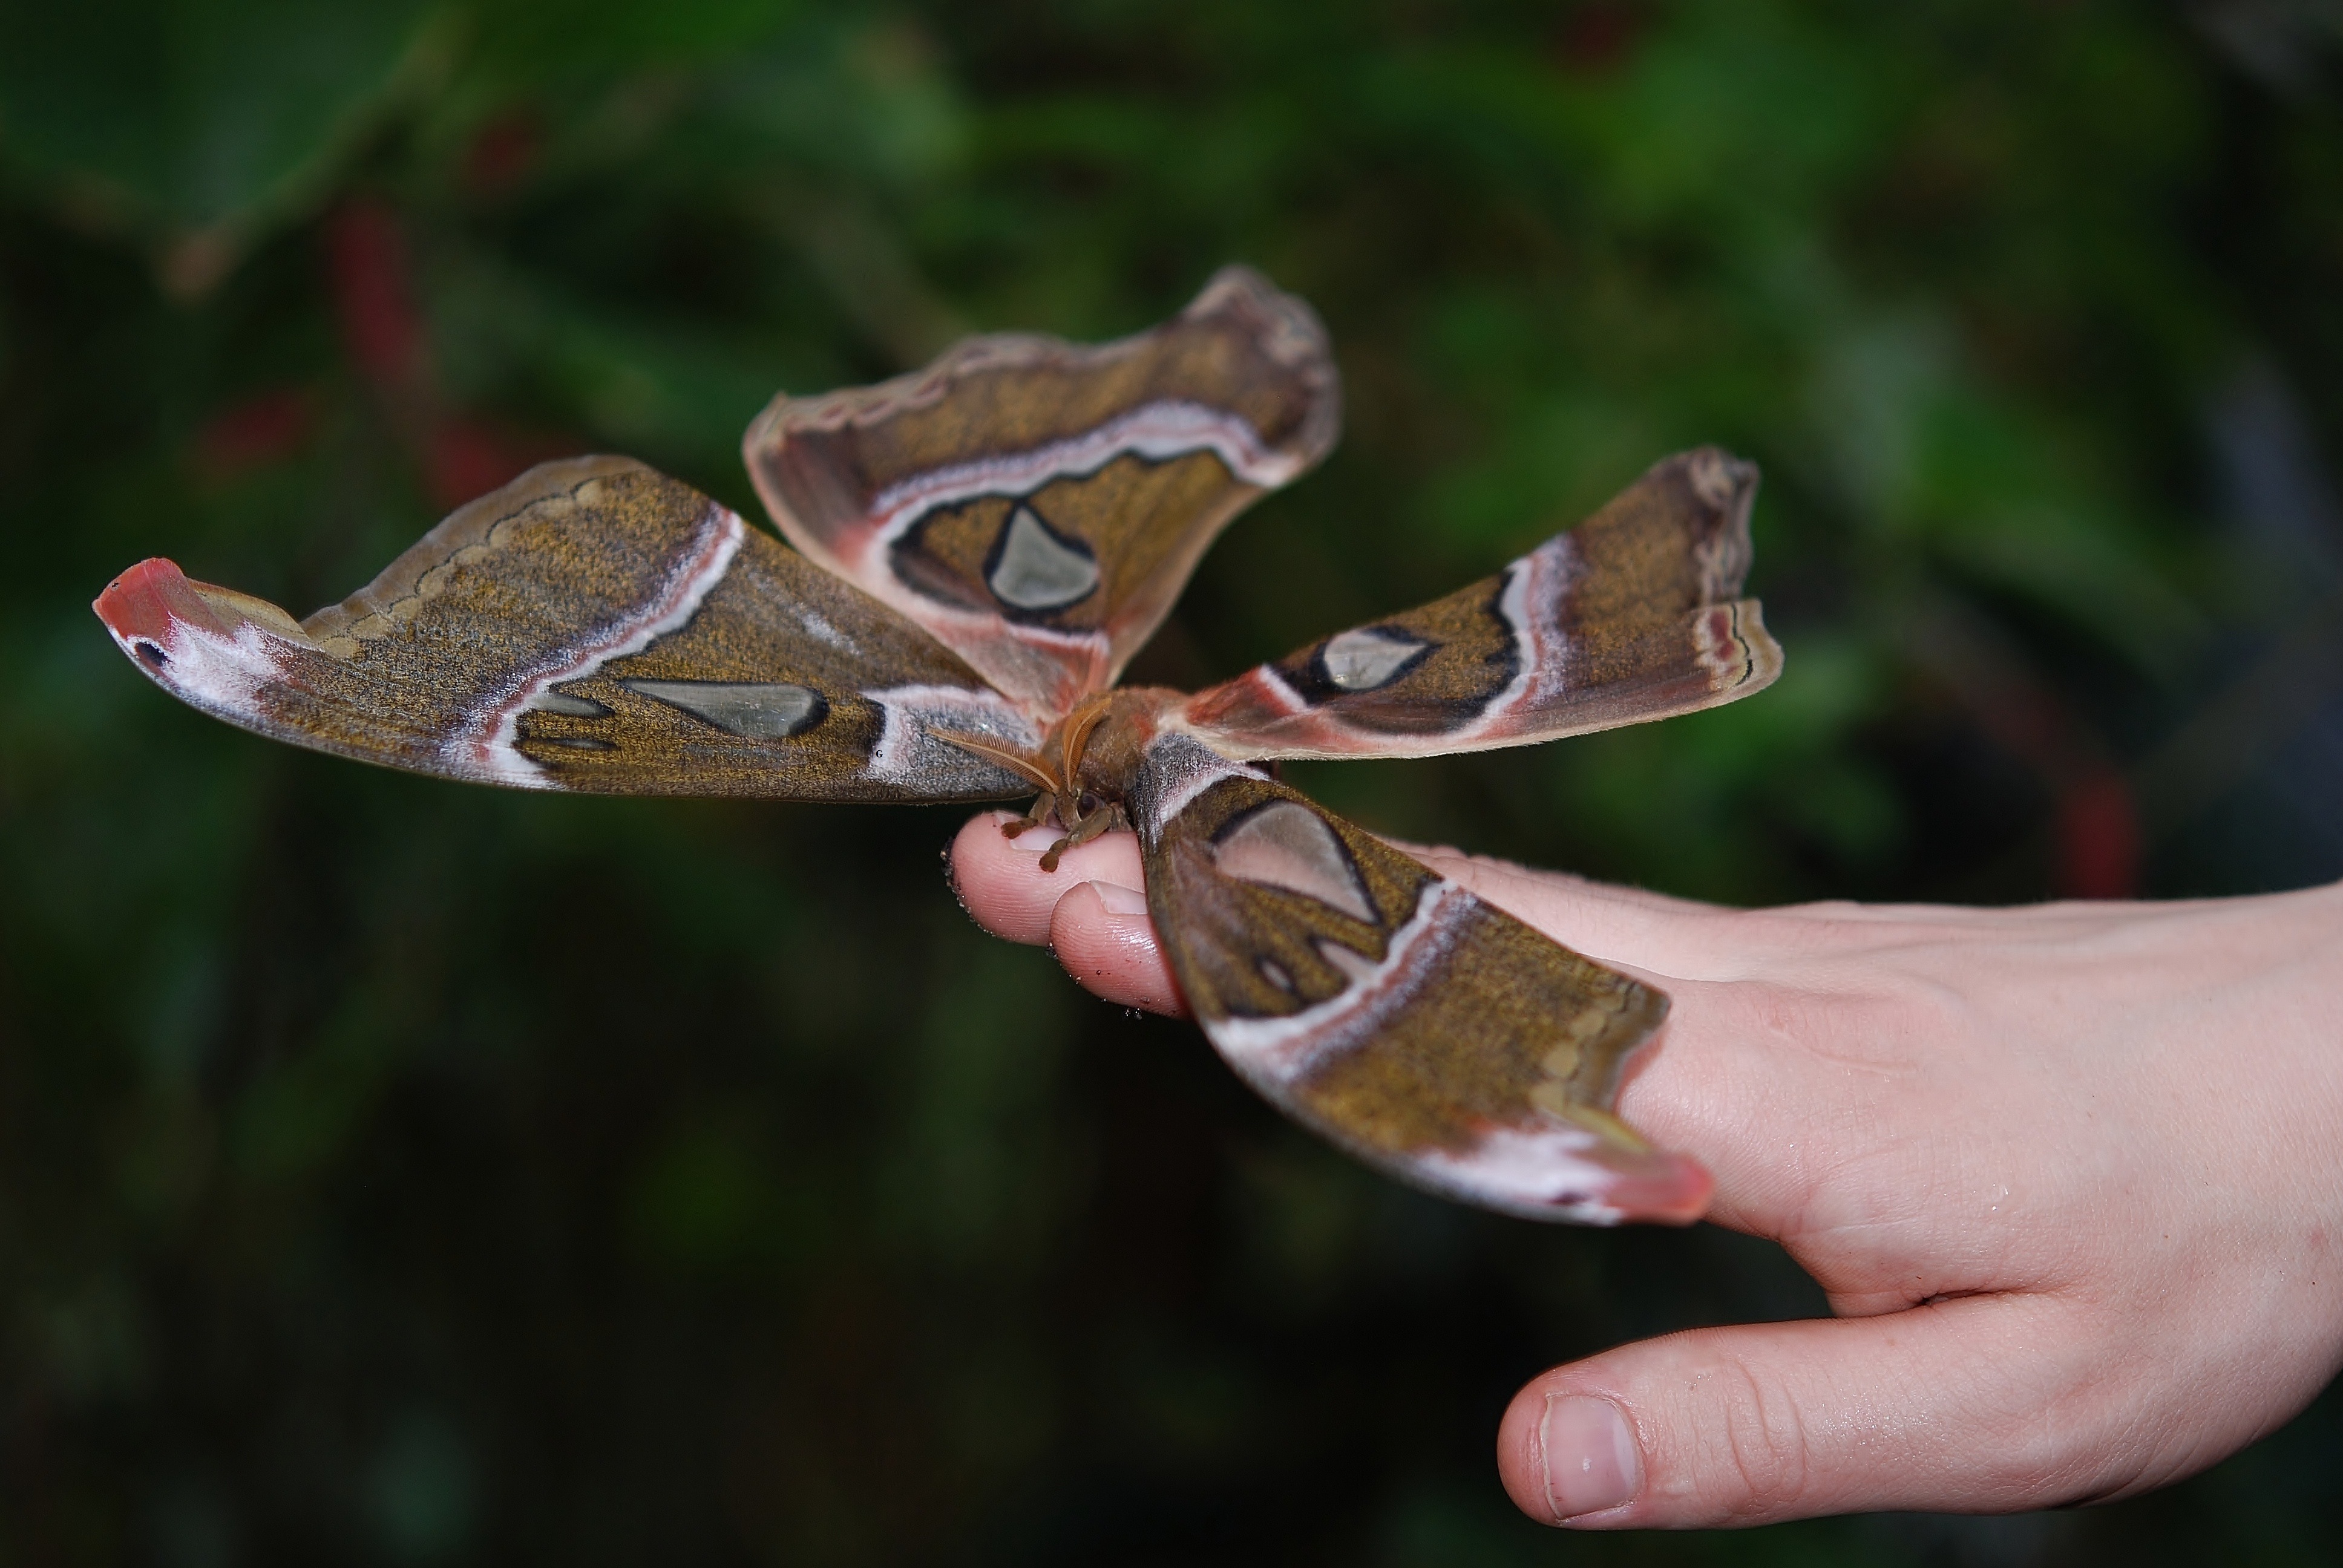
nature, outdoor, wing, plant, leaf, flower, wildlife, wild, insect, small, bug, butterfly, colorful, flora, invertebrate, life, entomology, bright, delicate, fragile, thorax, antennae, macro photography, metamorphosis, proboscis, cocoon